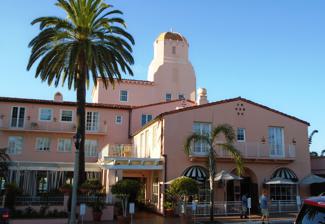
Building: La Valencia Hotel
Country: Unknown
Year built: 1926
Historic hotel in La Jolla, California, U.S. La Valencia Hotel (1928) Former names Los Apartmentos de Sevilla (1926) Alternative names "the Pink Lady" General information Architectural style Spanish school Location La Jolla Address 1132 Prospect Street Town or city San Diego, California Country United States Coordinates 32°50′54″N 117°16′25″W / 32.8483°N 117.2735°W / 32.8483; -117.2735 Completed 1926 Design and construction Architect(s) Reginald D. Johnson Known for historic design, Depression era-association with Hollywood , tower-watch for enemy planes during World War II Website lavalencia .com La Valencia Hotel is a hotel in the La Jolla community of San Diego , California, known also as "The Pink Lady of La Jolla". It was built in the 1920s in a Spanish Colonial Revival –style that is known for views of La Jolla Cove , and its historic associations with early 20th century Hollywood glamor. [ better source needed ] Founded as Los Apartmentos de Sevilla , it changed to its current name in 1928, two years after it opened. It was an original (1989) member of the Historic Hotels of America , and has been expanded from the original, and remodeled and modernized throughout its history; as of January 2022, it continued in operation as a full service lodging and hospitality venue with historic status. Design and history The La Valencia, which overlooks La Jolla Cove and so offers ocean views in its premium units, began as an apartment hotel , opening as Los Apartmentos de Sevilla in 1926 with renaming as La Vilencia two years later. Its original design—by architect Reginald D. Johnson —combined stylistic elements from the Spanish school of architecture and included "iconic pink hues", its rose-colored exteriors leading to its becoming known as "The Pink Lady of La Jolla". Throughout its early years—it opened just a few years before the Great Depression , and survived it—the hotel was known for its drawing "locals and Hollywood stars alike" (including Gregory Peck), and its Whaling Bar , which operated from 1945 to 2013, drew writers, including Raymond Chandler , Theodor Geisel , Norman Mailer , and Gore Vidal . Losing its space to the onsite restaurant, La Rue, in 2013, reports had appeared as of May 2021 indicating the return of The Whaling Bar to its original space in La Valencia. Expansions and modernization This section needs expansion with: further details about its history, with further statements of its expansion and modernization (Hotel Cabrillo acquisition, major remodels), filling fields in infobox as details are found in sources. Add further associations with Hollywood and activities during the war, above (see LaJolla.com article to start). You can help by adding to it . ( January 2022 ) La Valencia was renovated in 2014. In 2020 it has 114 rooms and suites. Awards and recognition La Valancia is known for its history and location, and receives further positive reviews for its staff, and for its trio of onsite restaurants (The Med, La Sala, and Café La Rue). It is considered a 4-star hotel and was ranked in the top five of hotels in La Jolla by U.S. News & World Report , and as of January 2022 it was rated 4.5 stars by TripAdvisor.com . Further reading Shacknai, Gabby (January 21, 2021). "A Classic Hollywood-Inspired Luxury Road Trip Through Southern California" . Departures.com . New York, NY: American Express Co . While Departures is owned by American Express, the content is independently written by third party writers and creators. LaJolla.com Staff (January 11, 2022). "Historic La Jolla Hotels: Experience Hollywood Glam in San Diego—La Valencia Hotel" . LaJolla.com . La Jolla, Calif.: La Jolla Media Group . [D]uring World War II, because of La Jolla's proximity to San Diego, La Valencia Hotel was very much a part of the war effort–locals spent long hours perched in the windswept tower scanning the skies and seas for enemy planes or ships.  The pool was built in 1950 with the gym… The owner acquired Hotel Cabrillo… next door… a few years later, increasing… guest rooms to 100… [which] still stands today as the hotel's West Wing. References